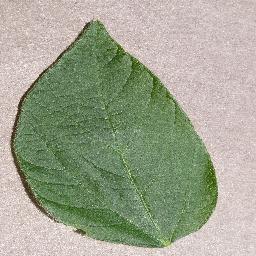
Label: Soybean___healthy